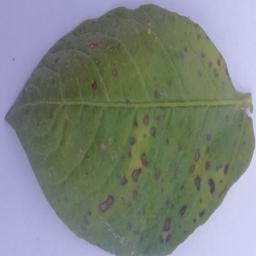
Etiqueta: Tizon_Temprano